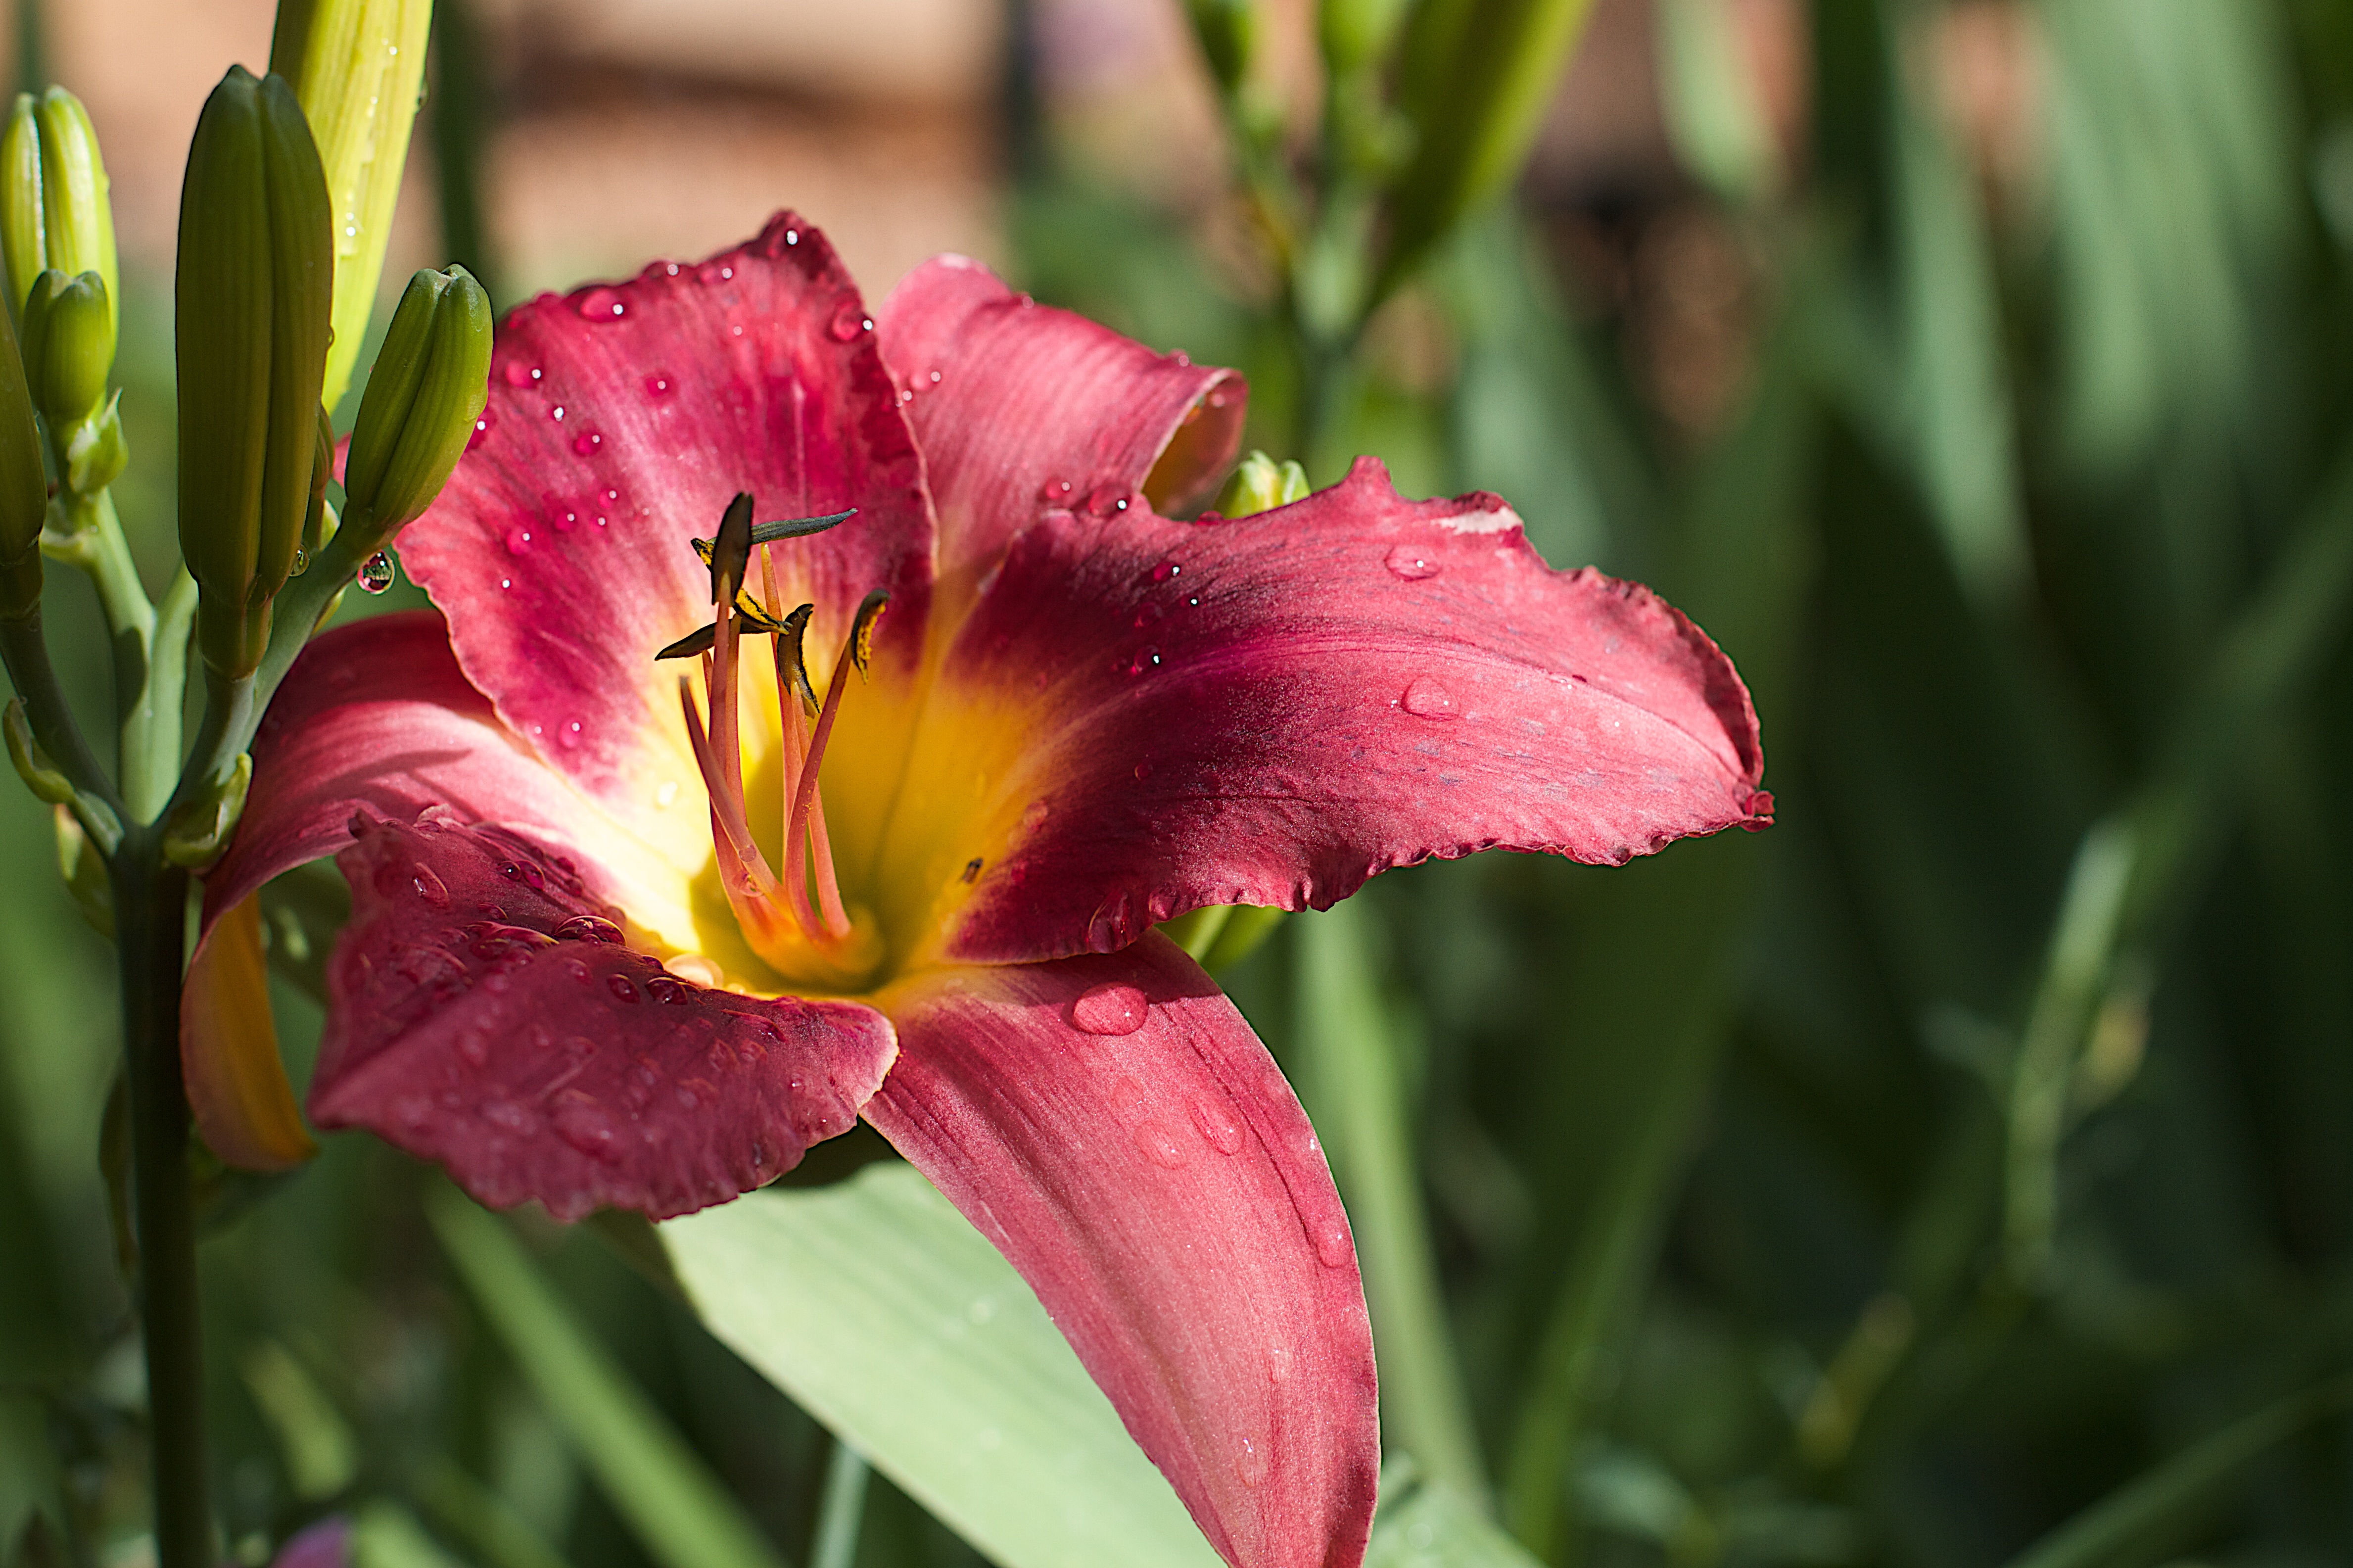
plant, flower, petal, botany, flora, daylily, macro photography, flowering plant, plant stem, land plant